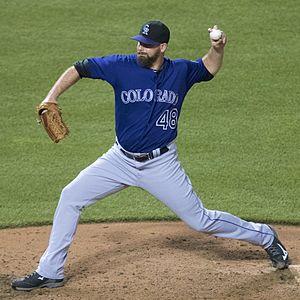
Boone Logan est un lanceur de relève gaucher des Indians de Cleveland de la Ligue majeure de baseball.